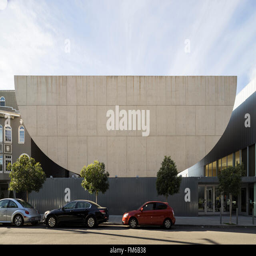
an exterior view of a modern building which is person